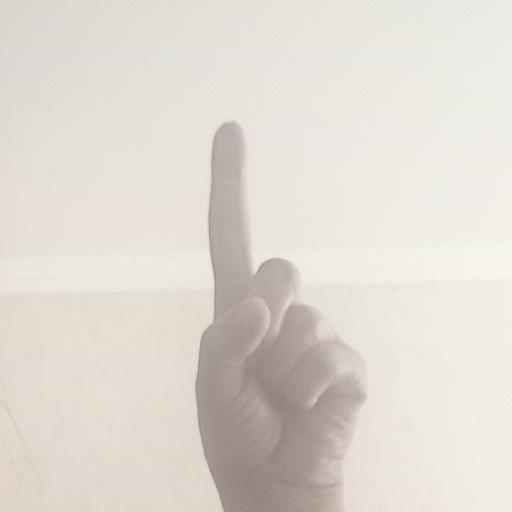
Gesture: one